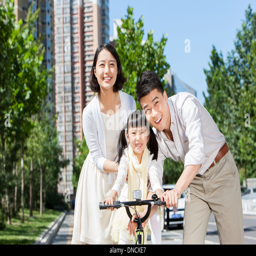
joyful parents teaching daughter riding a bike on street